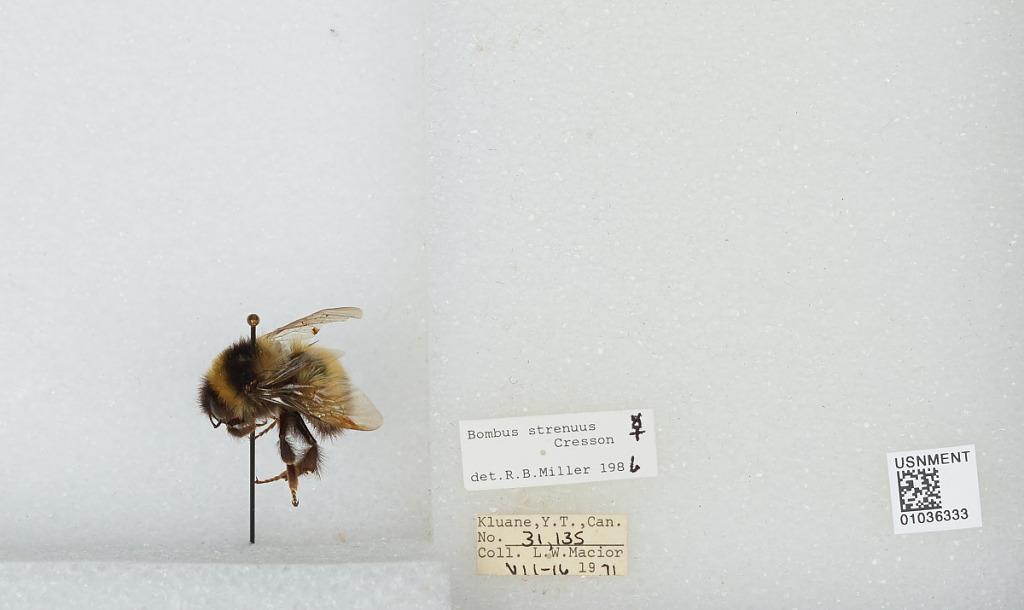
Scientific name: Bombus (Alpinobombus) neoboreus Sladen
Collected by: L. Macior
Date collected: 1971-7-16
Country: Canada
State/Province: Yukon Territory
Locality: Kluane
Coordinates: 60.75, -139.5
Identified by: Miller, R. B.